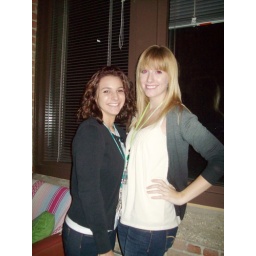
Hosted by Brandon Graham, 5th floor Dwight building Resident Assistant